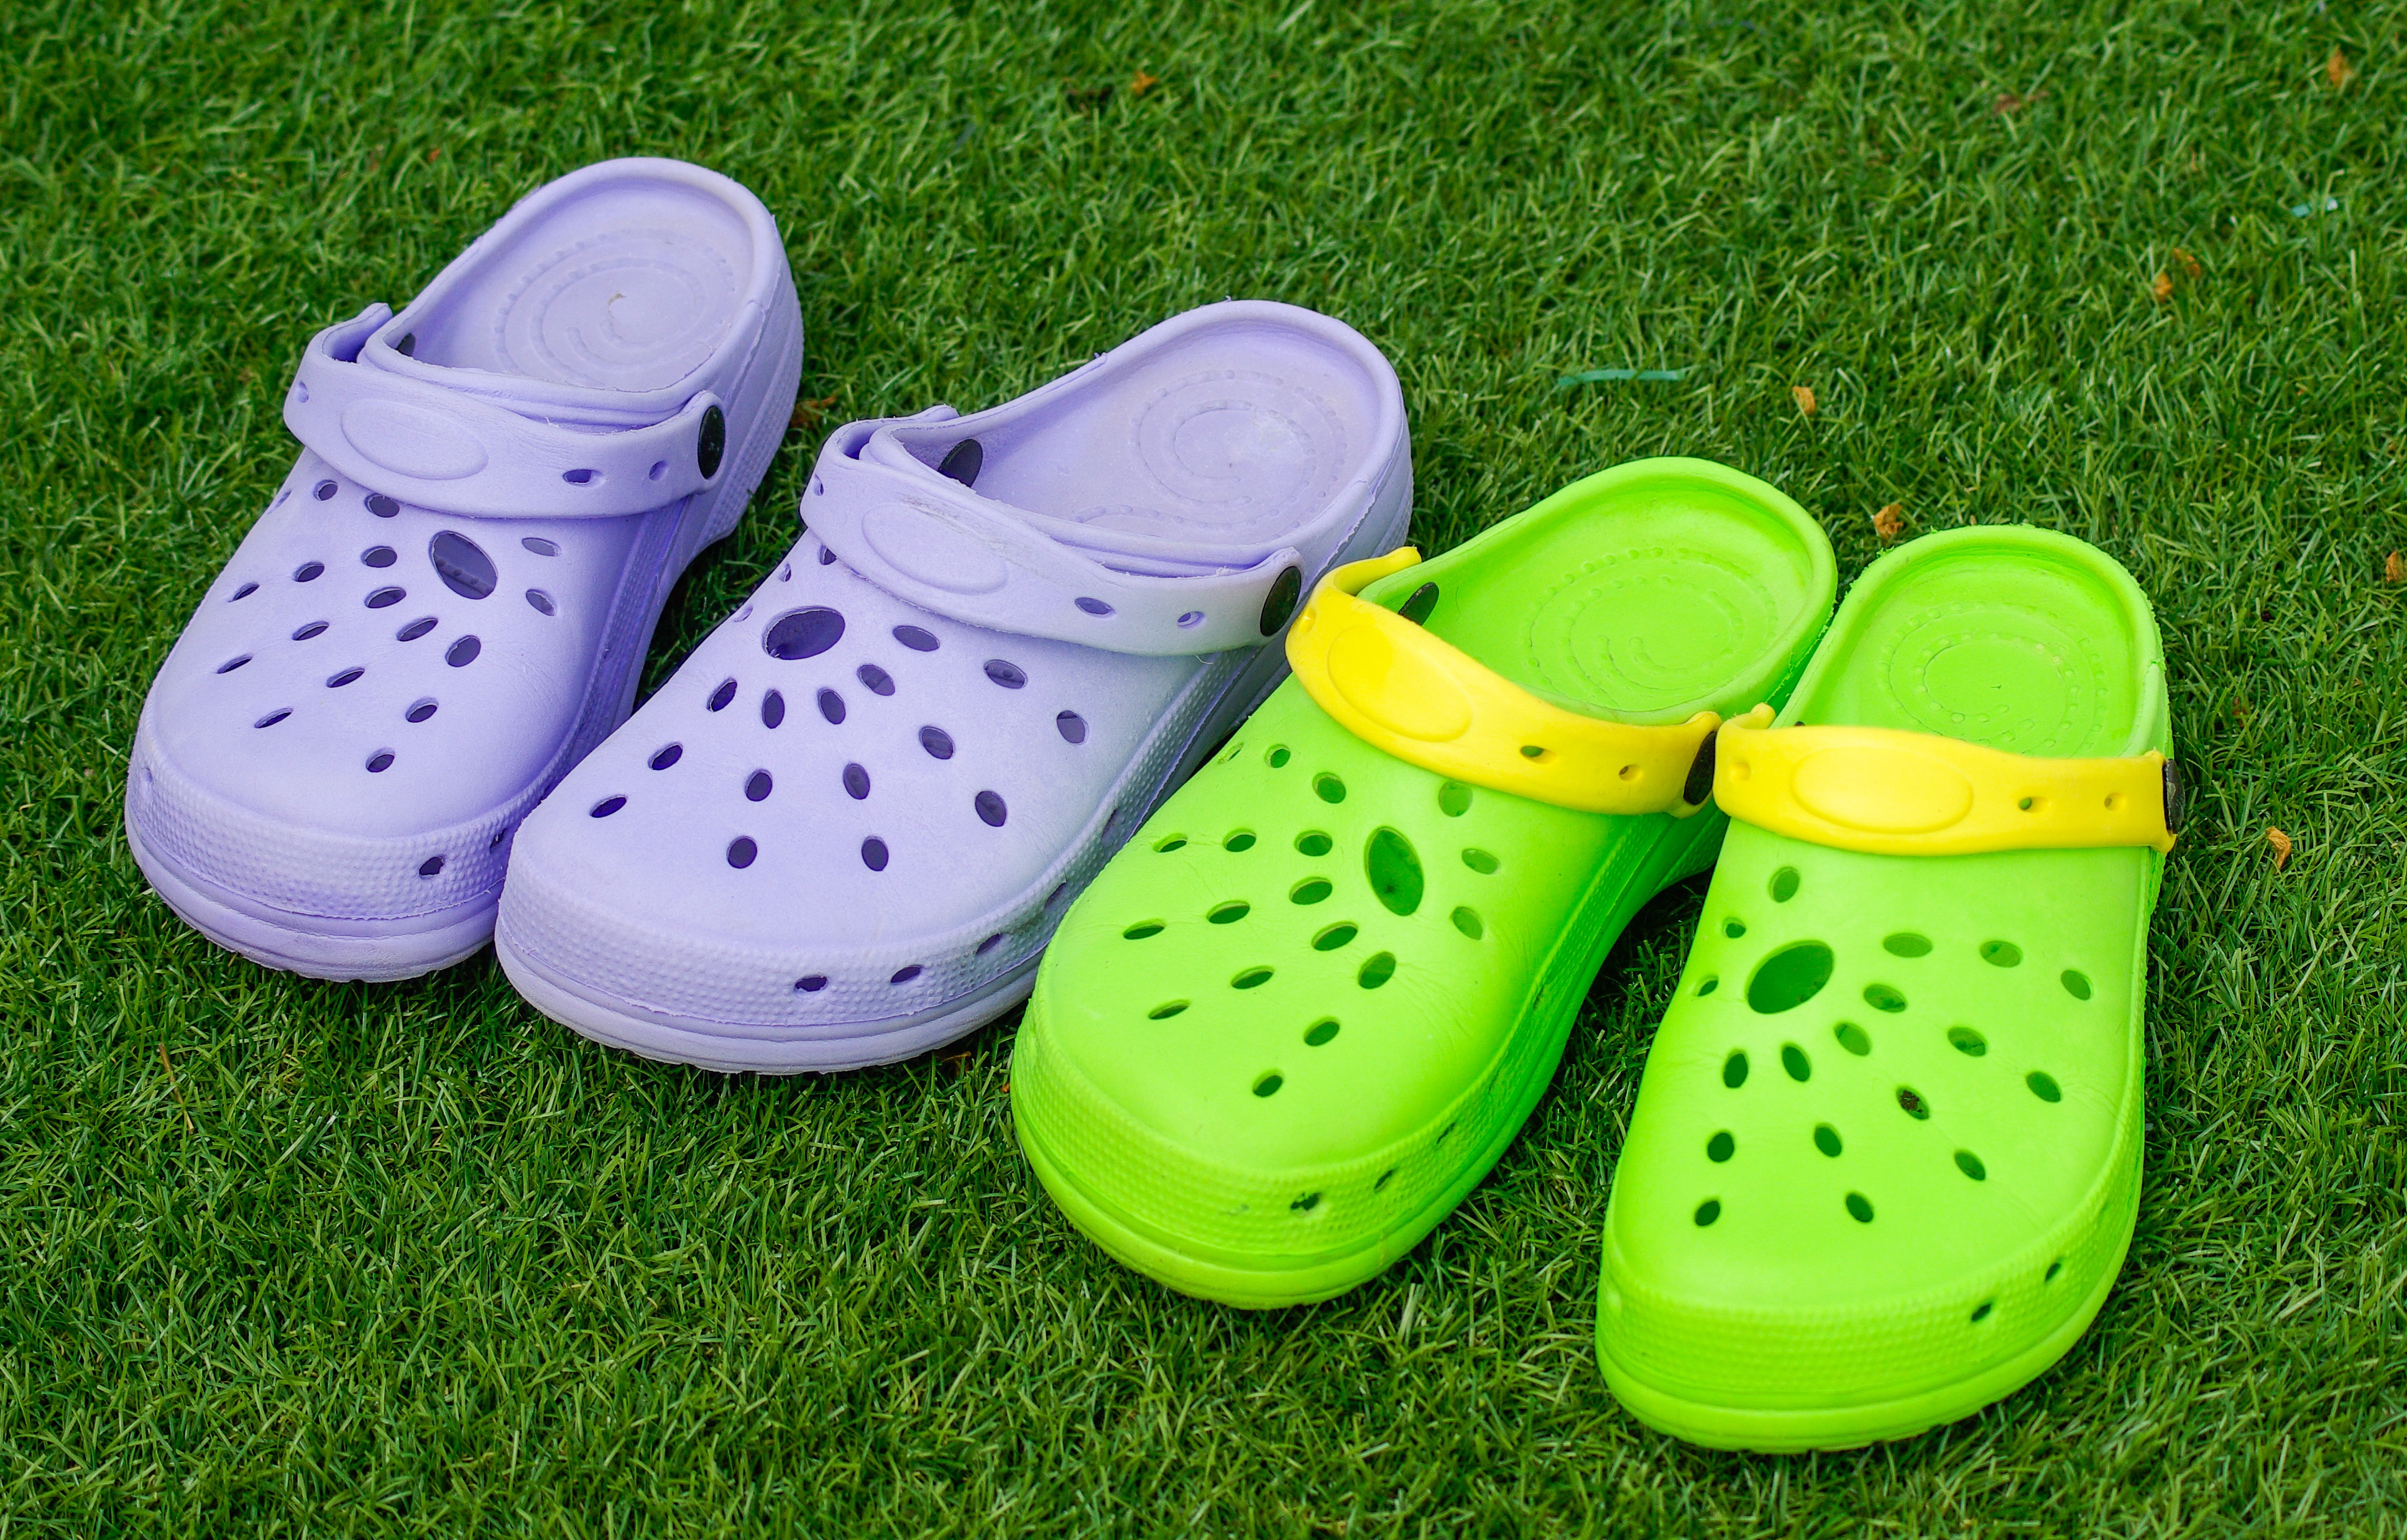
grass, shoe, lawn, green, product, shoes, sandals, footwear, crocs, clogs, clog, outdoor shoe